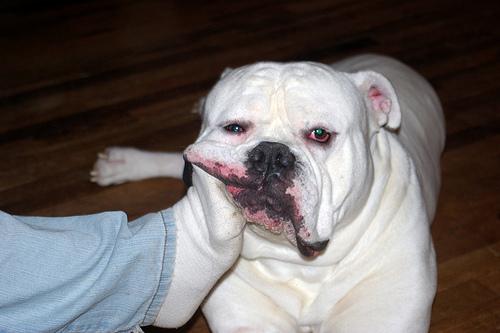
Breed: american bulldog